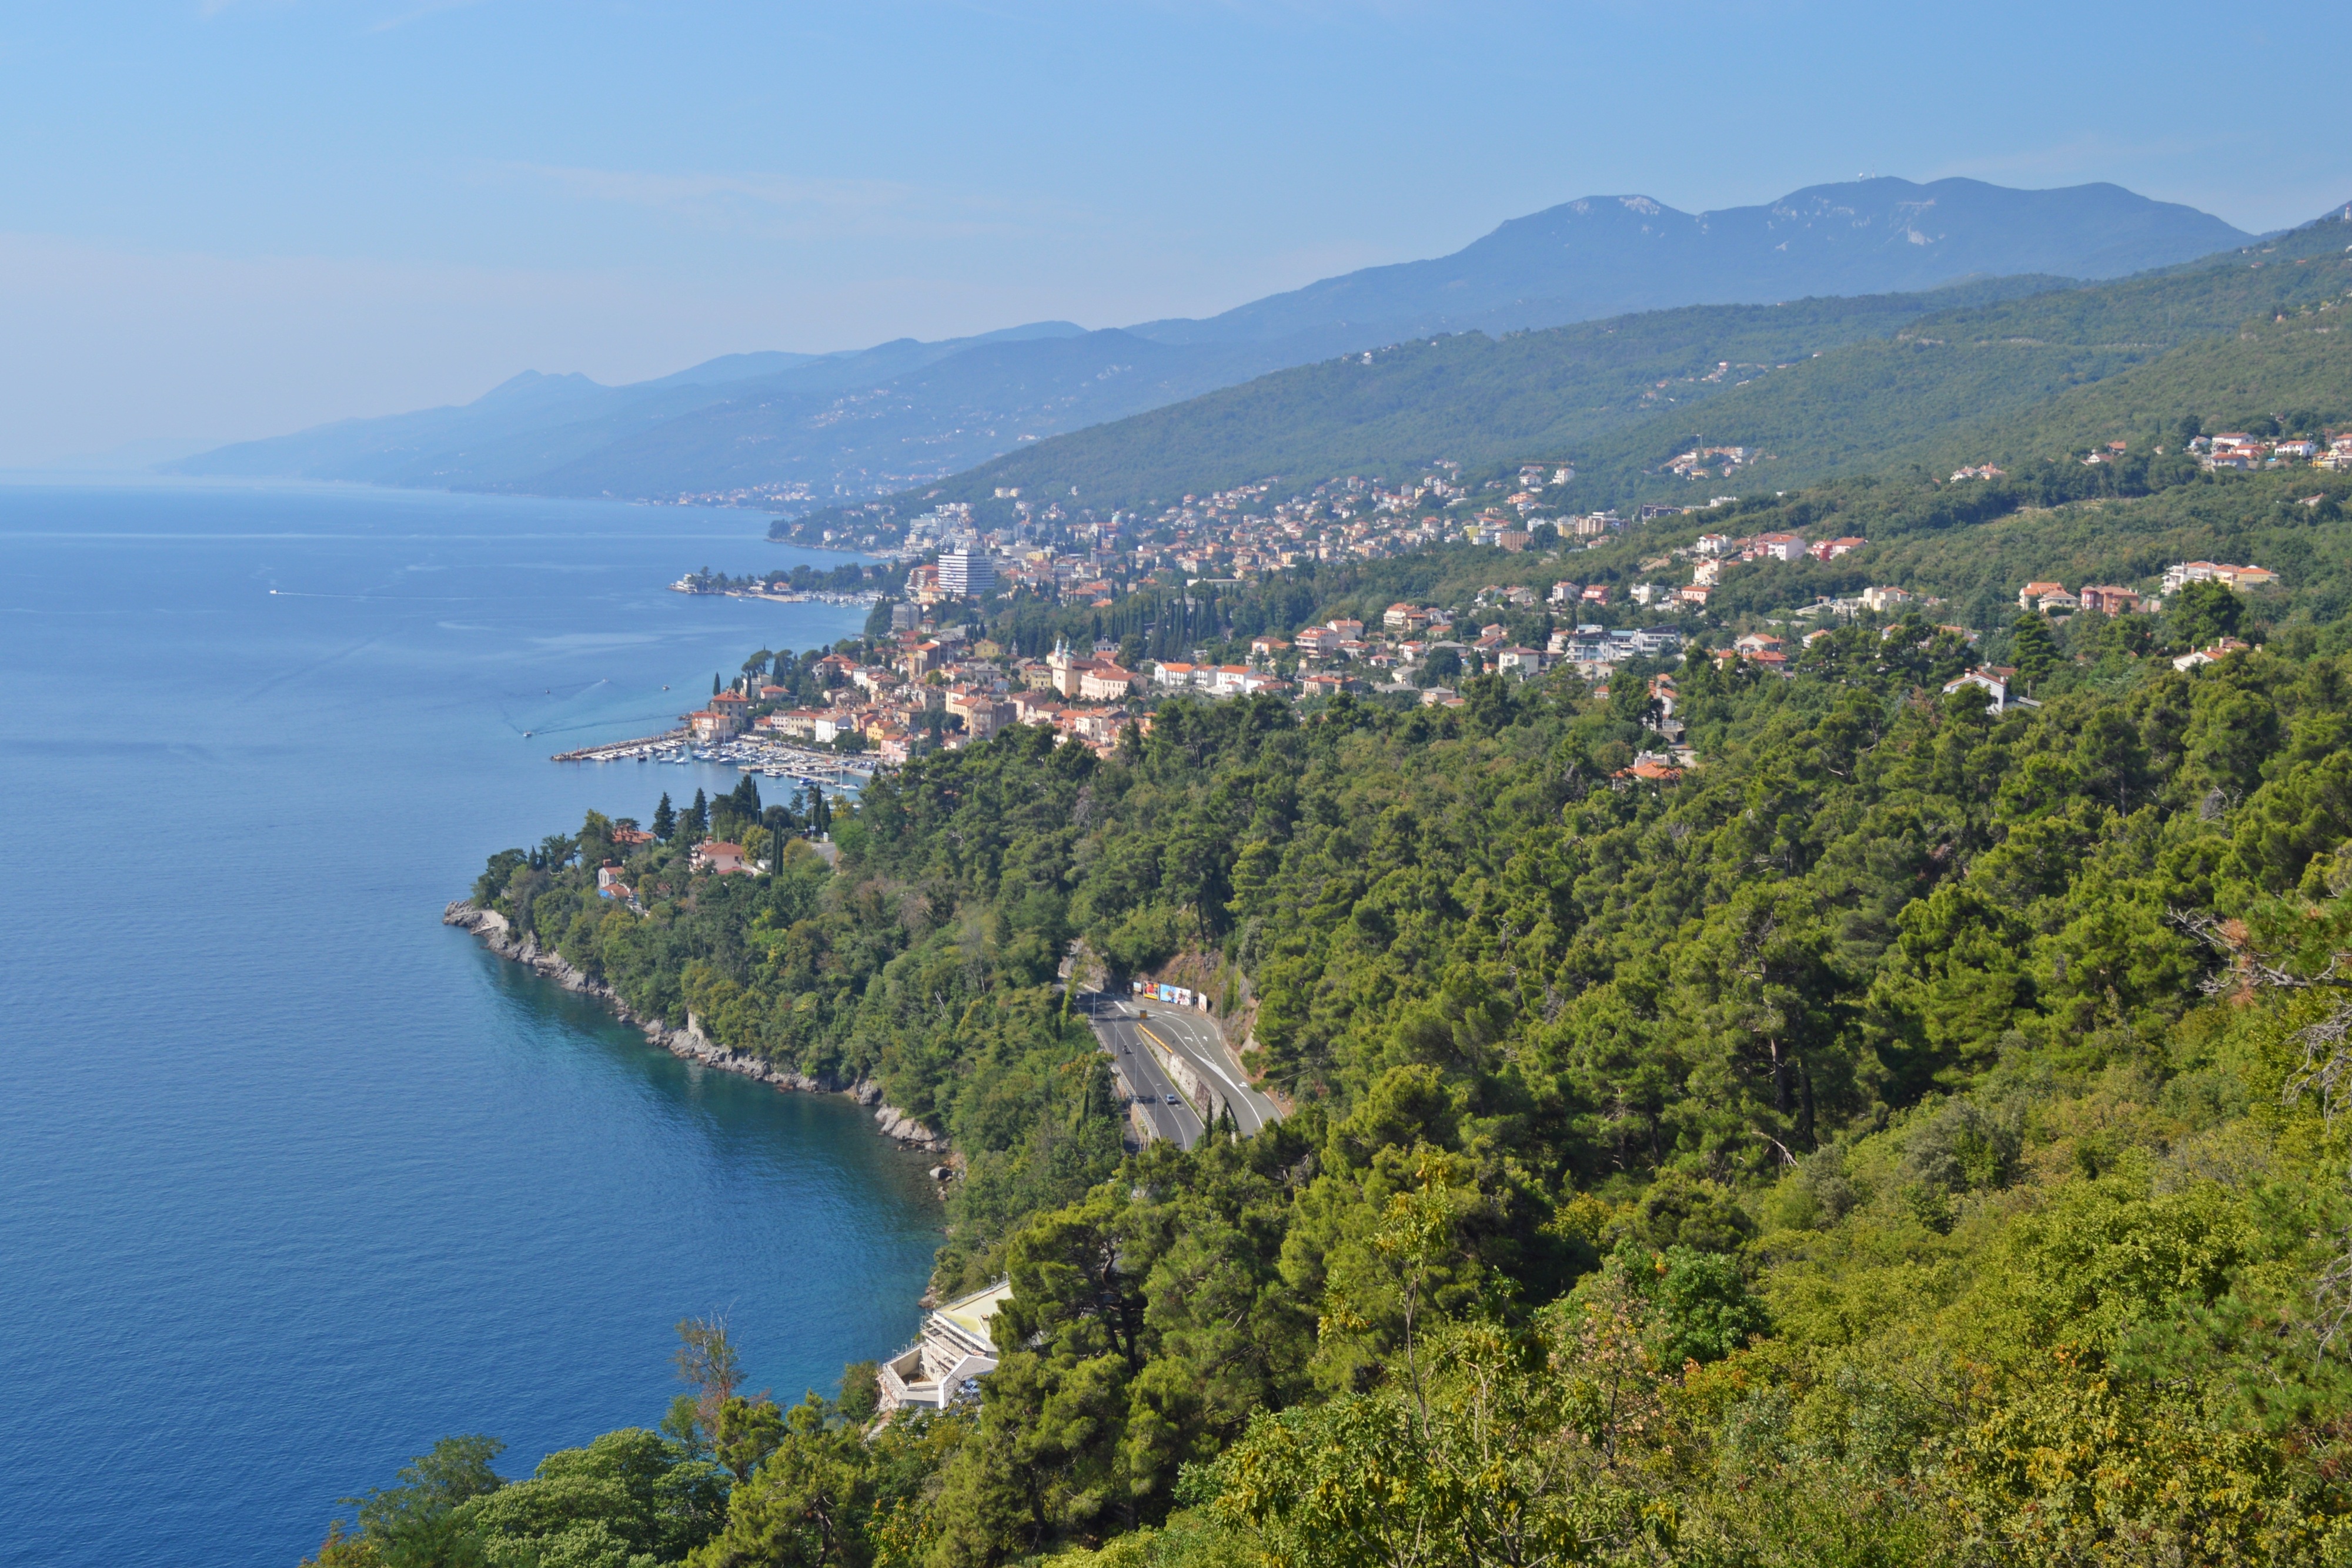
beach, sea, coast, water, nature, walking, mountain, wood, hill, wave, adventure, mountain range, cliff, green, holiday, bay, blue, rocky, fjord, rest, terrain, ridge, croatia, mountains, opatija, cape, landform, adriatic sea, aerial photography, summer plants